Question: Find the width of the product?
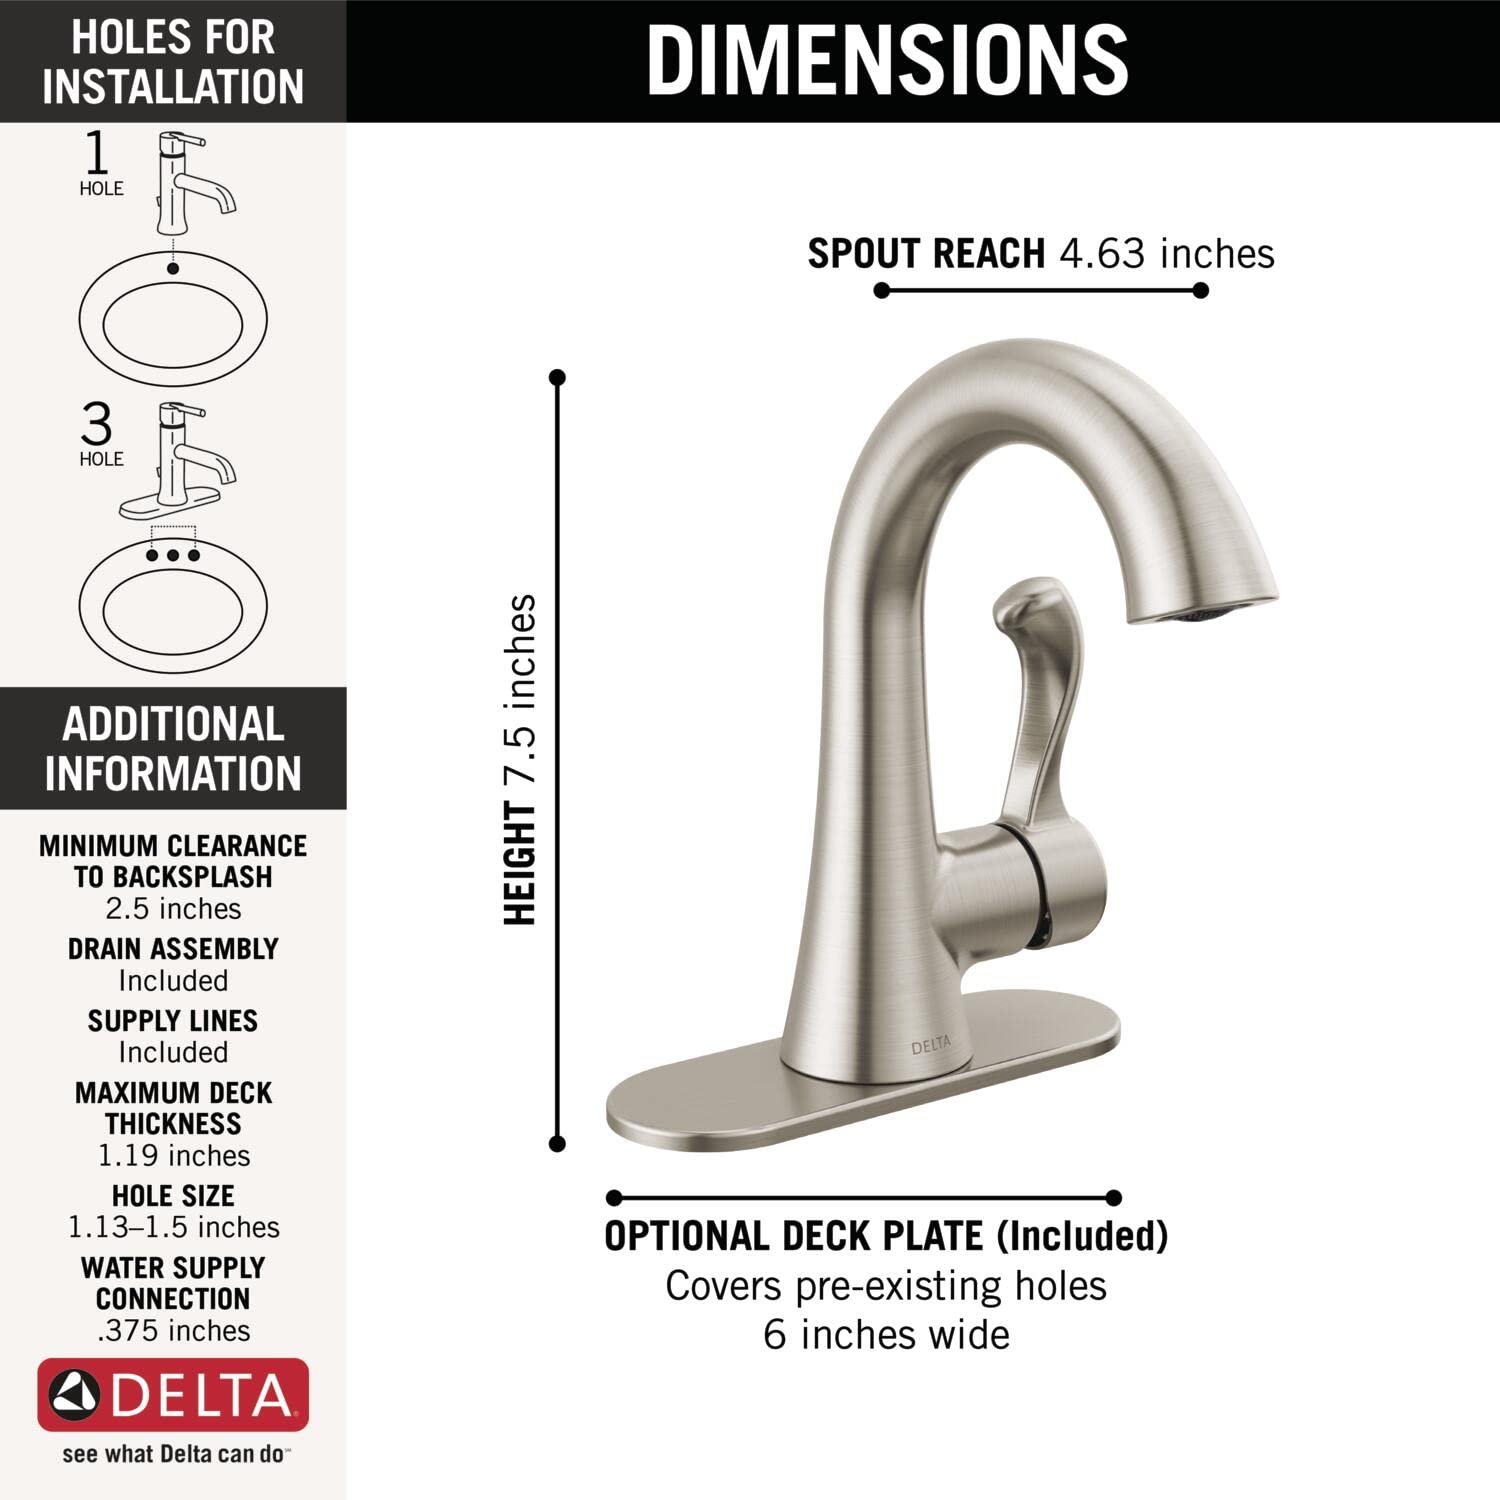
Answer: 2.5 inch